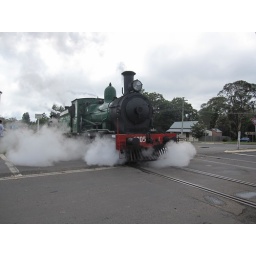
2705 and 3016 running around the Pullman train at Thirlmere